Store Kongensgade 81

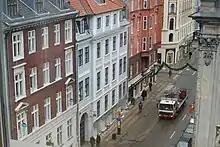
Store Kongensgade 81, viewed from a window at the corner of Frederiksgade

Johan Jacob Frølich was married to Pouline Wilhelmine Tutein (1789–1881), daughter of Friederich Tutein. At the time of the 1840 census, they resided on the first floor with their three children, a caretaker, a male servant and two maids. Frederik Emil Frisch (1790–1853), , resided on the second floor with his wife Juliane Frølich, 16-year-old Emma Jacobsen, a female cook, a maid and a male servant. The eldest of their sons Jacob (James, 1811–1850) had by then already settled in Spain. The youngest son was the artist Lorenz Frølich. Their third son, Frederik (1913–1880), a naval officer, reached the rank of commander. Their daughter Wilhelmine (1817–1962) would later marry Petrus Frederik Constantin Brun, a grandson of Constantin Brun and the owner of Krogerup Manor.